Dovev Gabay

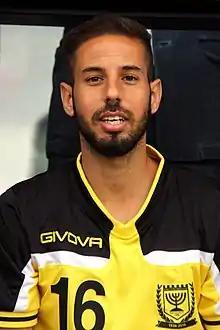
Dovev Gabay playing for Beitar Jerusalem in 2016

Dovev Gabay (born 1 April 1987) is an Israeli footballer who plays as a forward for Maccabi Jaffa.